Kei Nishikori

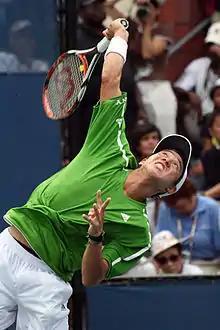
Nishikori at the 2008 US Open.

Nishikori started the year by reaching the semifinals of the Miami challenger tournament. He then entered the Delray Beach tournament as a qualifier ranked world No. 244. He gained entrance to the main draw by defeating Nicolás Todero and Alex Bogomolov Jr. In the first round, he defeated Florian Mayer due to a retirement in the second set. In the second round, Nishikori defeated Amer Delić, another qualifier. In the quarterfinals, he won against Bobby Reynolds. In the semifinals, he upset Sam Querrey. In the final, Nishikori upset top seed James Blake in three sets to become the first Japanese man in nearly 16 years to win an ATP event.